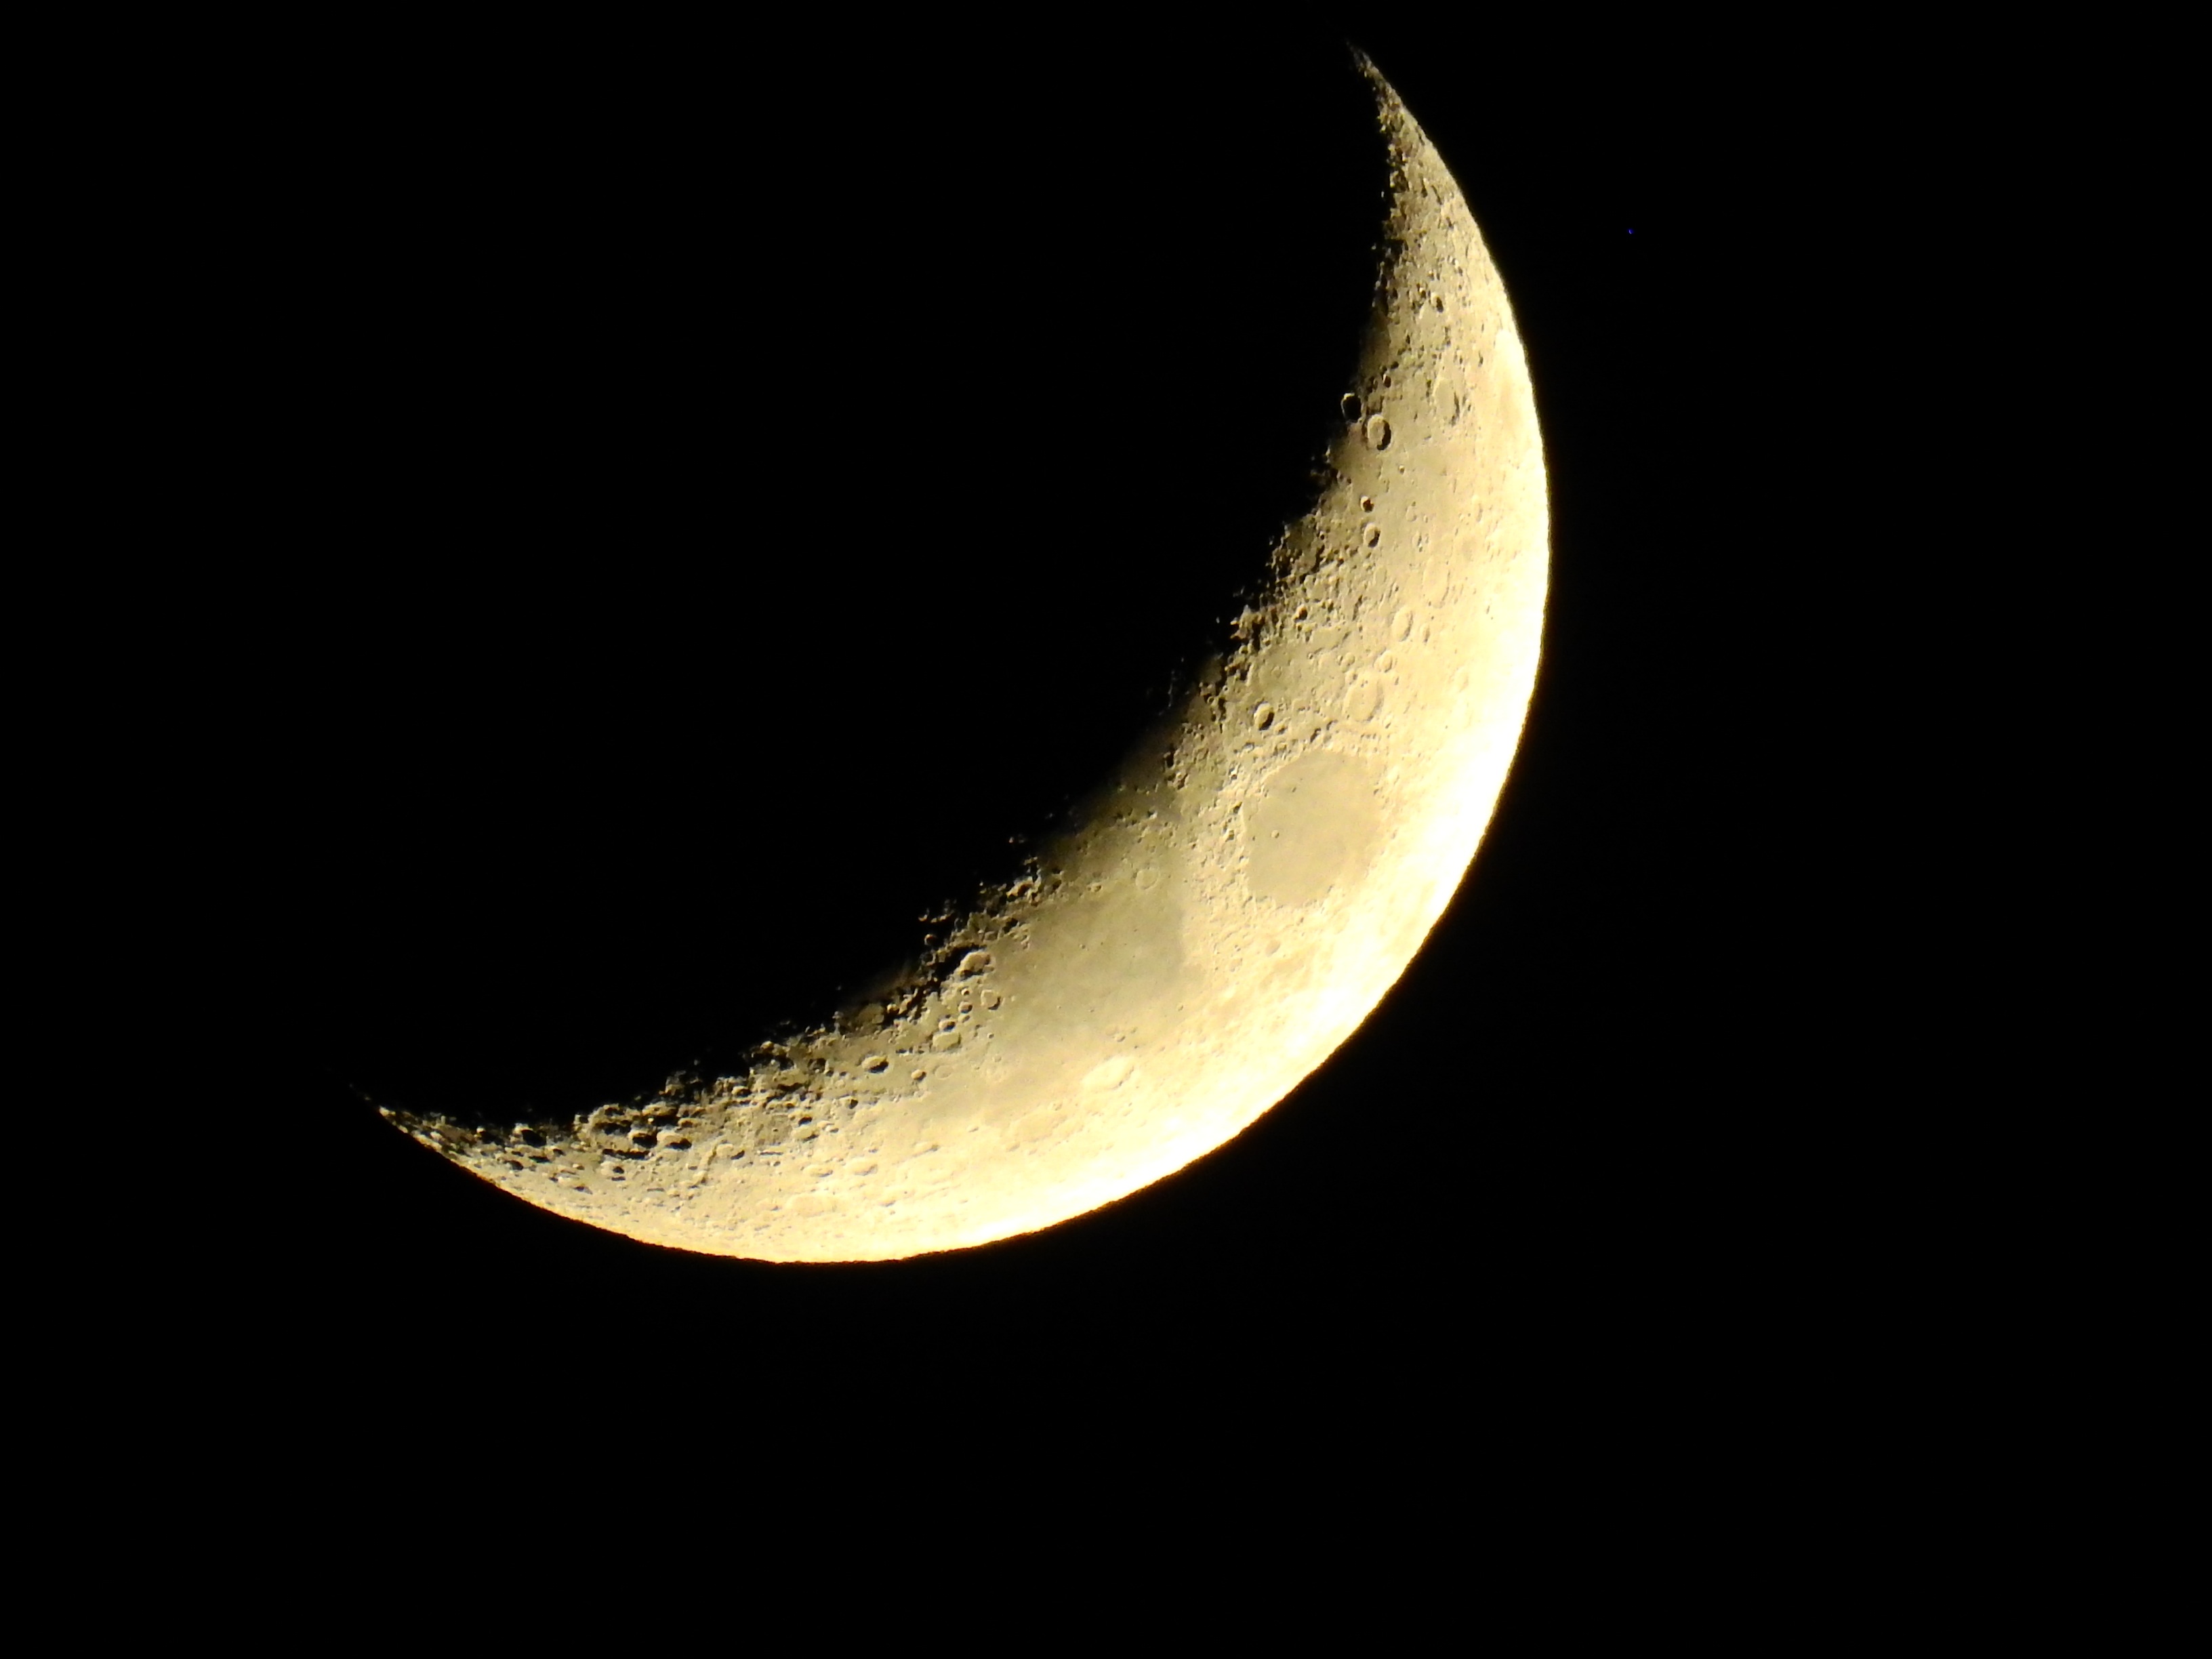
atmosphere, space, darkness, moon, moonlight, circle, celestial body, crescent, night photograph, moon at night, astronomical object